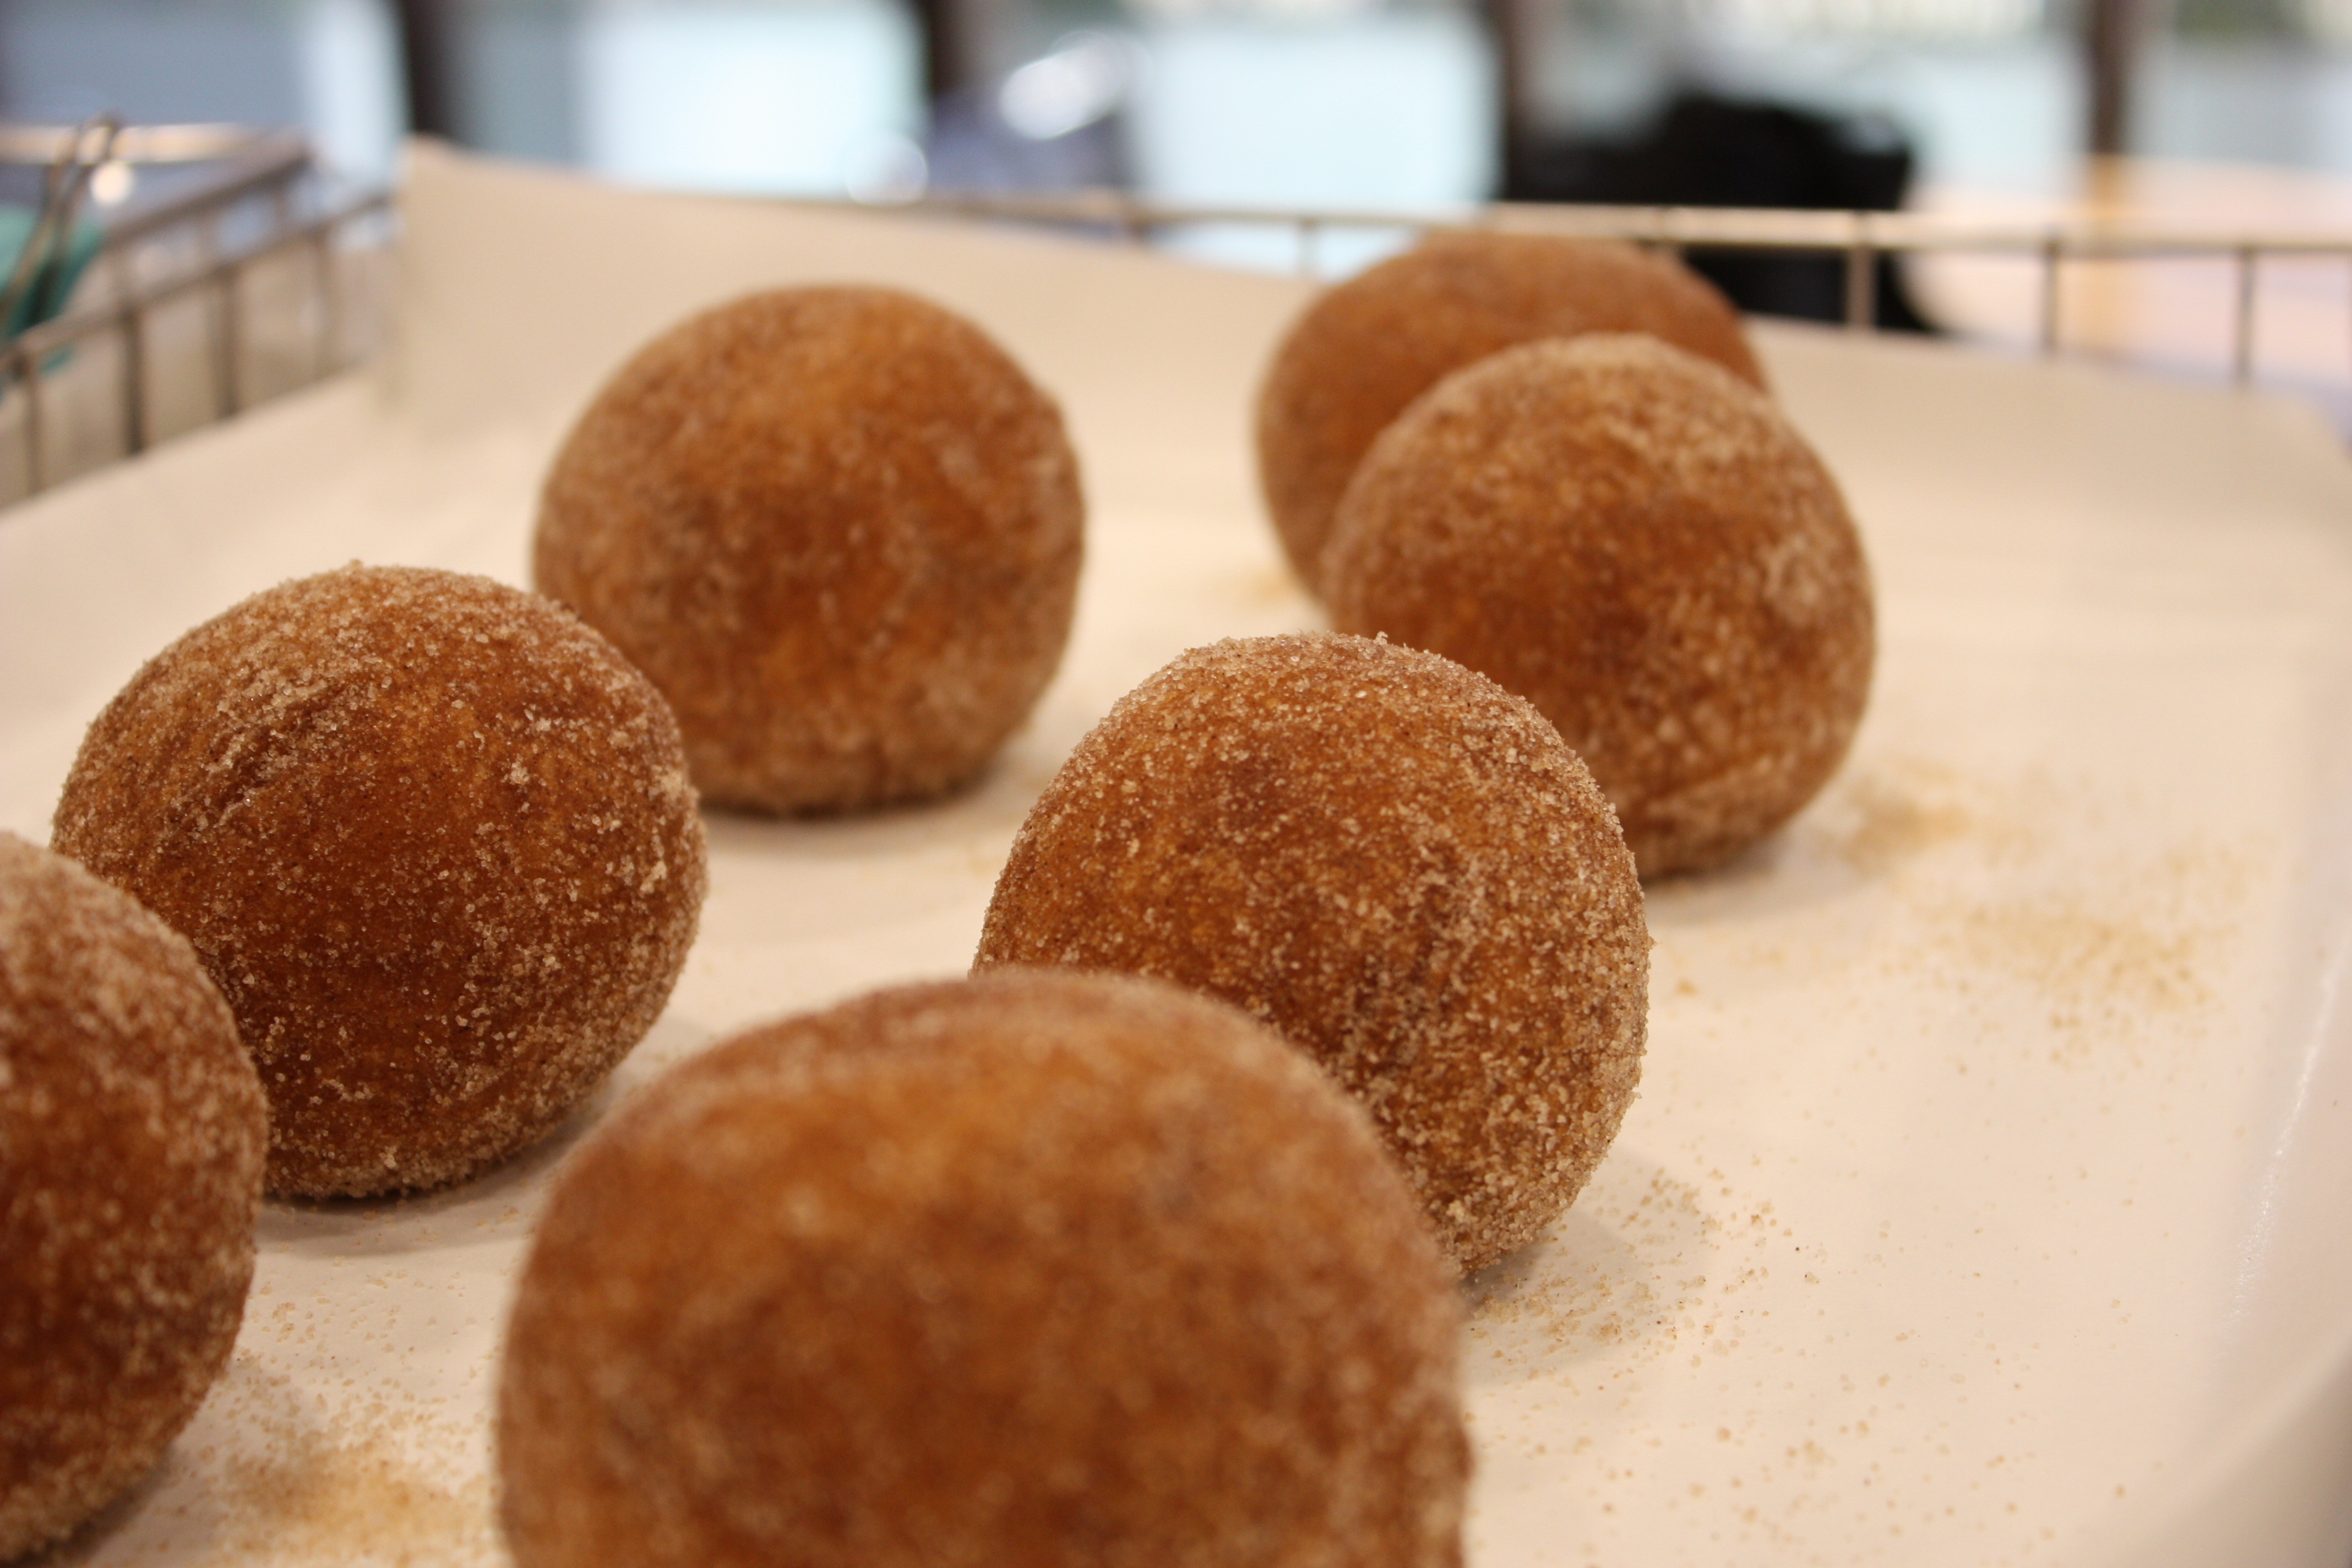
dish, food, produce, baking, dessert, cuisine, bread, sweetness, baked goods, flavor, arancini, edible mushroom, chocolate truffle, oliebol